El Ayudante

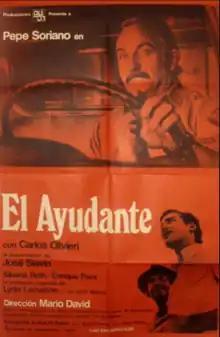

El Ayudante is a 1971 Argentine drama film directed and written by Mario David on his directorial debut, and starring Pepe Soriano, José Slavin and Enrique Fava. The screenplay, about a truck driver who befriends a young deaf man, was written by David, based on the book "El sordomudo" by the author Bernardo Kordon. The film premiered on 25 March 1971 in Buenos Aires, and was both a box office success and critically acclaimed.